Matthew Luhn

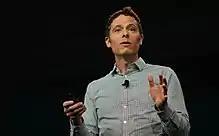
Luhn in 2017

Matthew Luhn is an American storyboard artist, animator, and writer for Pixar and "The Simpsons". He is also known for serving as a creative writing instructor and keynote speaker.